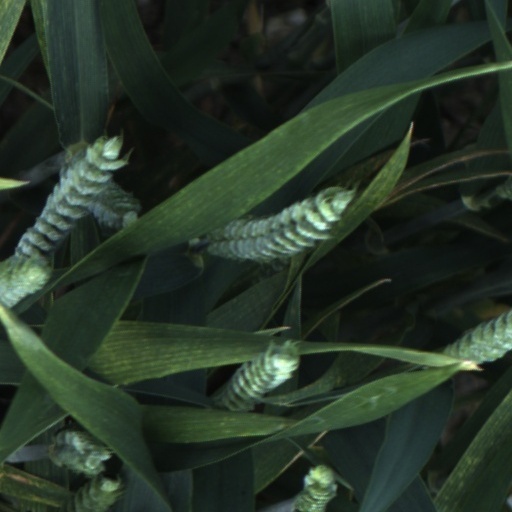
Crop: wheat